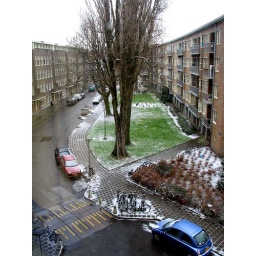
view from my LR window - my street in the bos en lommer section of amsterdam